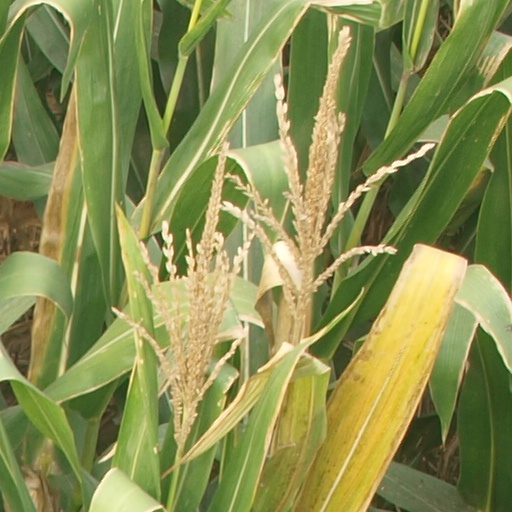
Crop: maize; corn